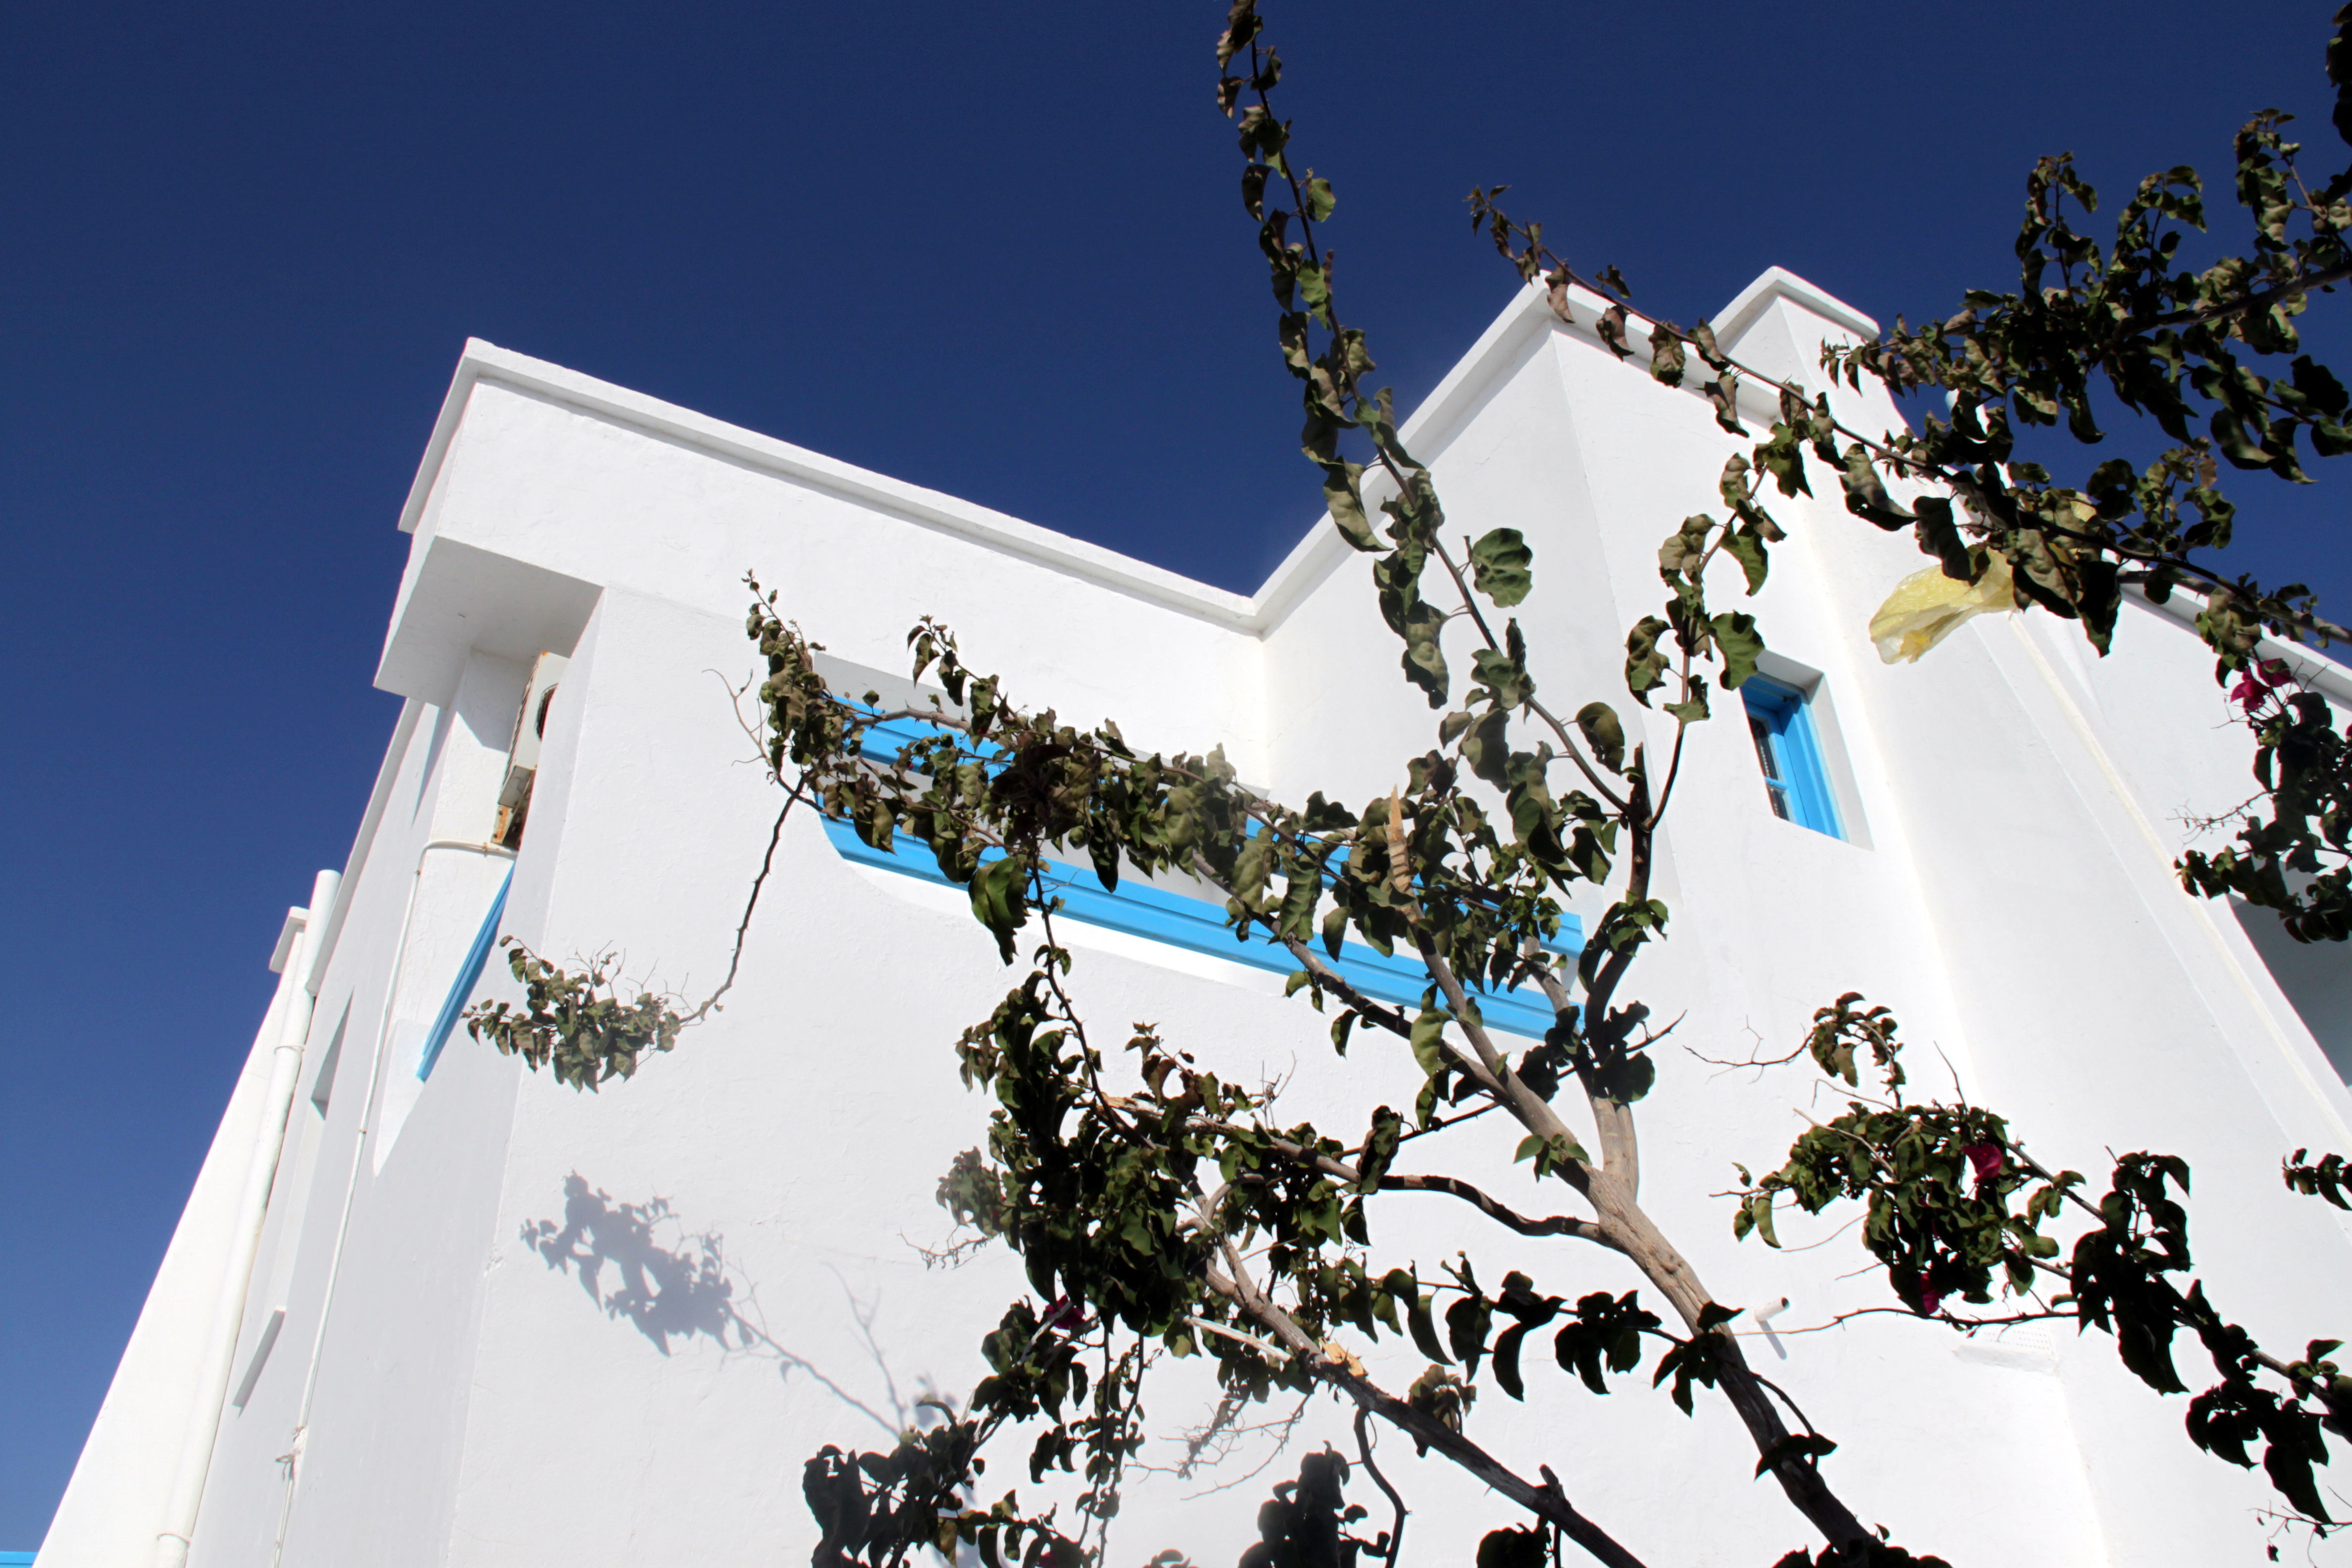
island, property, blue, tourism, leisure, swimming, sunny, fun, relaxation, turquoise, happy, hotel, resort, sky, tree, woody plant, architecture, plant, daytime, building, facade, house, pole, branch